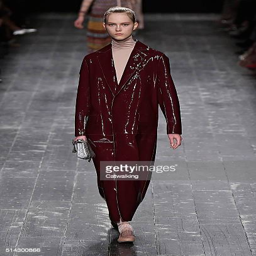
a model walks the runway at the fashion show during event